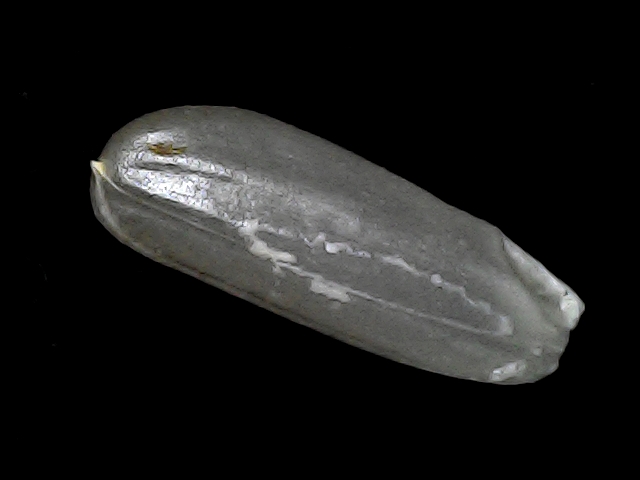
Rice variety: BD75